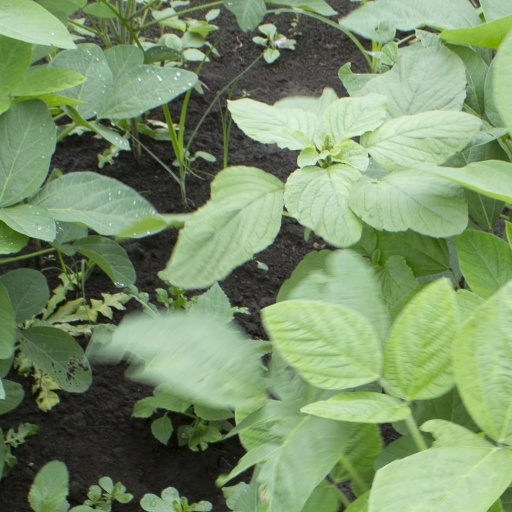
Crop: soybean